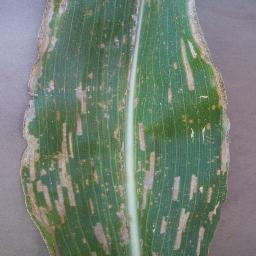
Label: Corn___Cercospora_leaf_spot Gray_leaf_spot